Jose Ramon Gonzalez Delgado

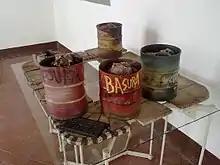
""Serie:Latones de Basura", Colección del Museo de la Cerámica de Cuba, 2010"

Jose Ramon worked as a painting teacher at the School of Arts in the Isle of Youth (Isla de la Juventud), where he founded the group Terracota 4 with Amelia Carballo, Angel Norniella and Agustin Villafaña. He then explored ceramics as a means of expression, taking the first steps by working on artistic installations, and enhancing the conceptual value of the works. This broadened the aesthetic panorama of the pottery in Cuba, which was considered a minor art until that time. Besides being a first figure of the pinera ceramics for the excellence of his work and his history as a member of the group Terracota 4 that gave national presence to the Isle of Youth in the ceramic field, stands out as a trainer of new figures that recognize the contributions of his teaching. Revolutionary was the first recognition of his work in Cuba, in 1981, with the proposal of trash cans, the acceptance of the original proposal was general, and the trash concepts of Jose Ramon Gonzalez were forever recognized as works of art. He has participated in different international ceramics events and competitions, and has been awarded with medals and prizes of acquisition. In 1995, Cuban state granted him the Award for the National culture for artistic lifetime achievements and contributions to the Cuban culture in 1995.